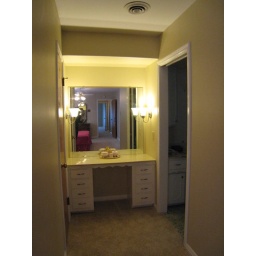
After - Master bedroom built in vanity with new carpet, painted white cabinets, new hardware and new light fixtures.